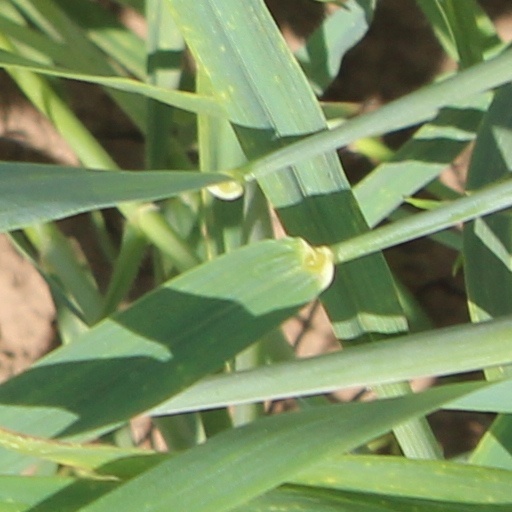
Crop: wheat